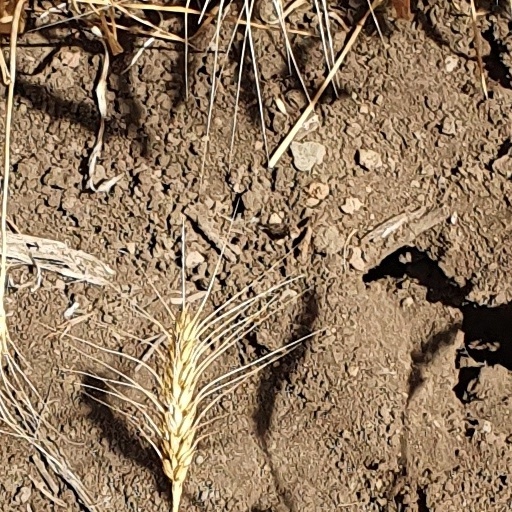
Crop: wheat